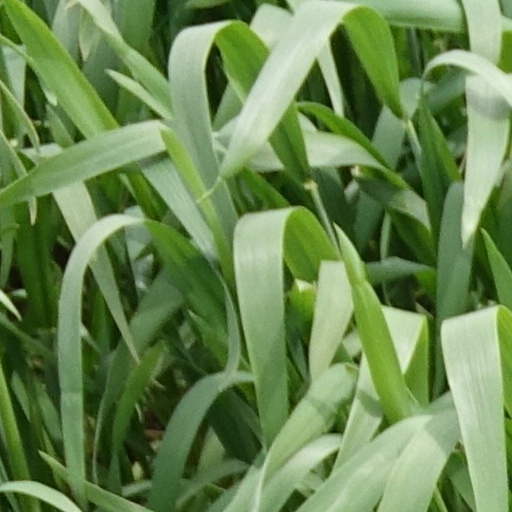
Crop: wheat